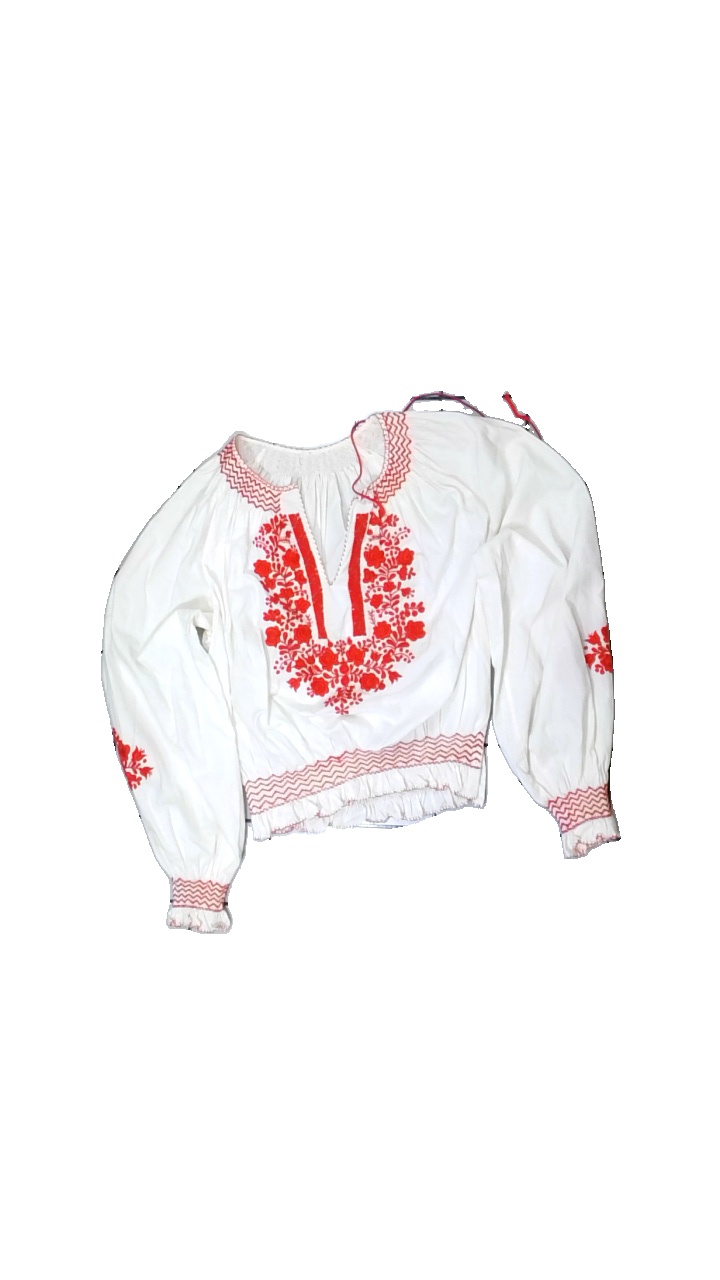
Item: Blouse (Ladies)
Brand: Missing
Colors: White, Red
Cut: Cropped, C-collar, Regular
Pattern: Embroidered
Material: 70% Cotton, 30% Polyester
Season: All
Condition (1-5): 2
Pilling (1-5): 3
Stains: Minor
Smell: Minor
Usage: Export
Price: <50